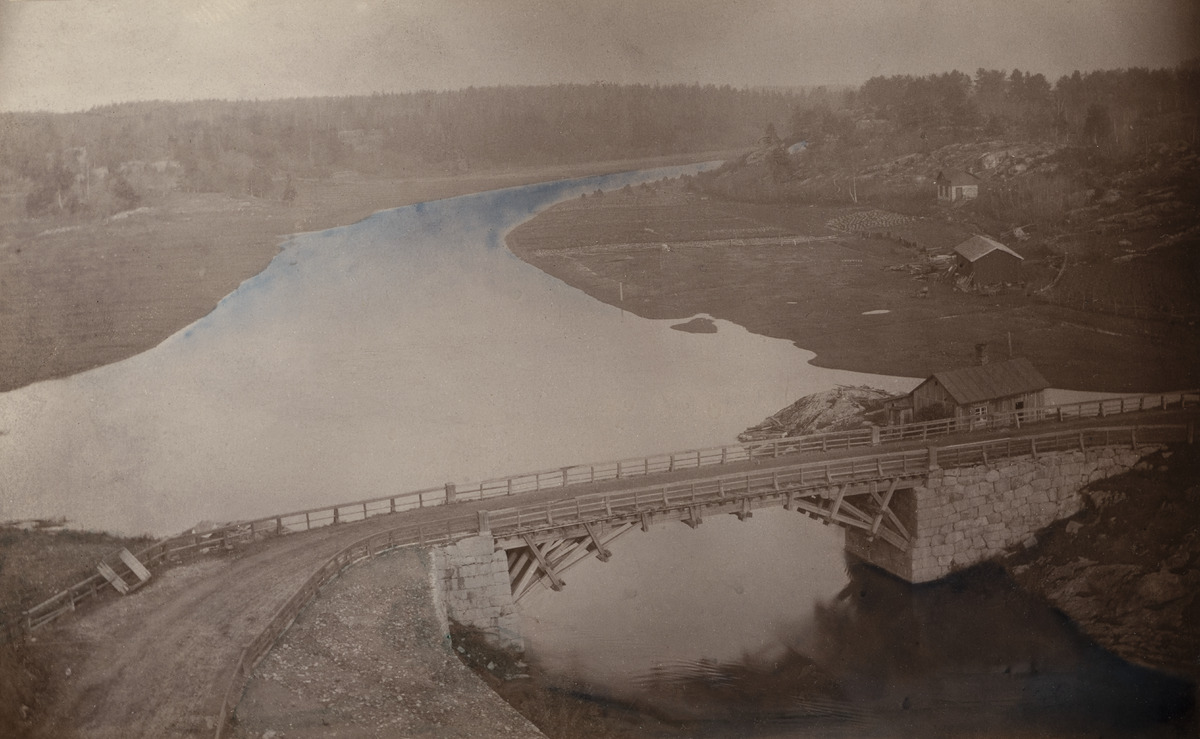
Näkymä Vantaanjoelle, kuvan etualalla puinen maantiesilta, joka yhdistää Vanhankaupungin (nykyiseen) Kuninkaankartanonsaareen
sisällön kuvaus: Näkymä Vantaanjoelle, kuvan etualalla puinen maantiesilta, joka yhdistää Vanhankaupungin (nykyiseen) Kuninkaankartanonsaareen. mustavalkoinen
Kuvaaja: Hausèn, C., valokuvaaja
Ajankohta: kuvausaika 1900 n.
Paikka: Suomi, Uusimaa, Helsinki, Vanhakaupunki Helsinki
Aiheet: sillat, joet, tiet, kivirakenteet